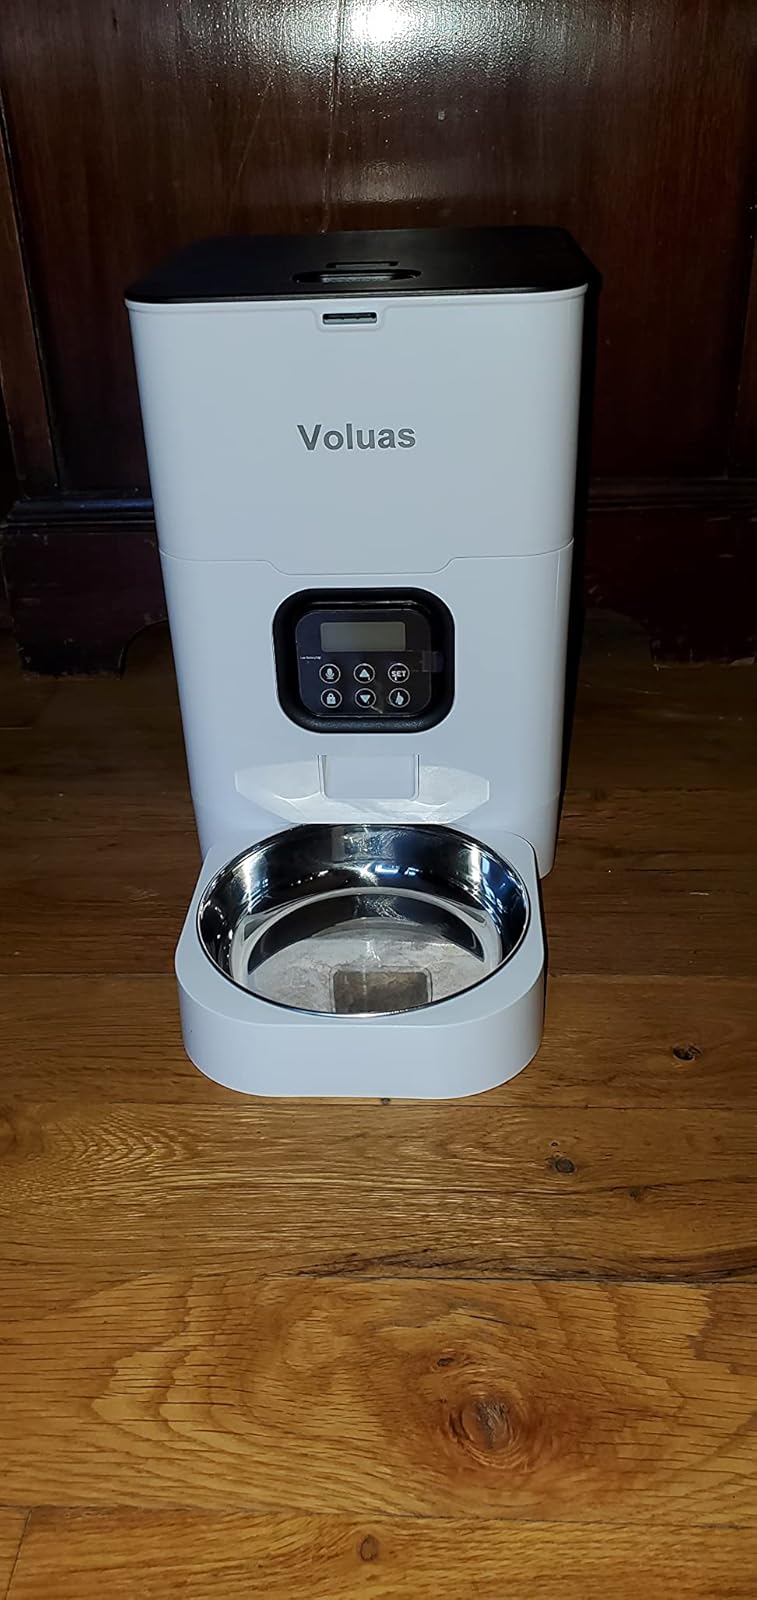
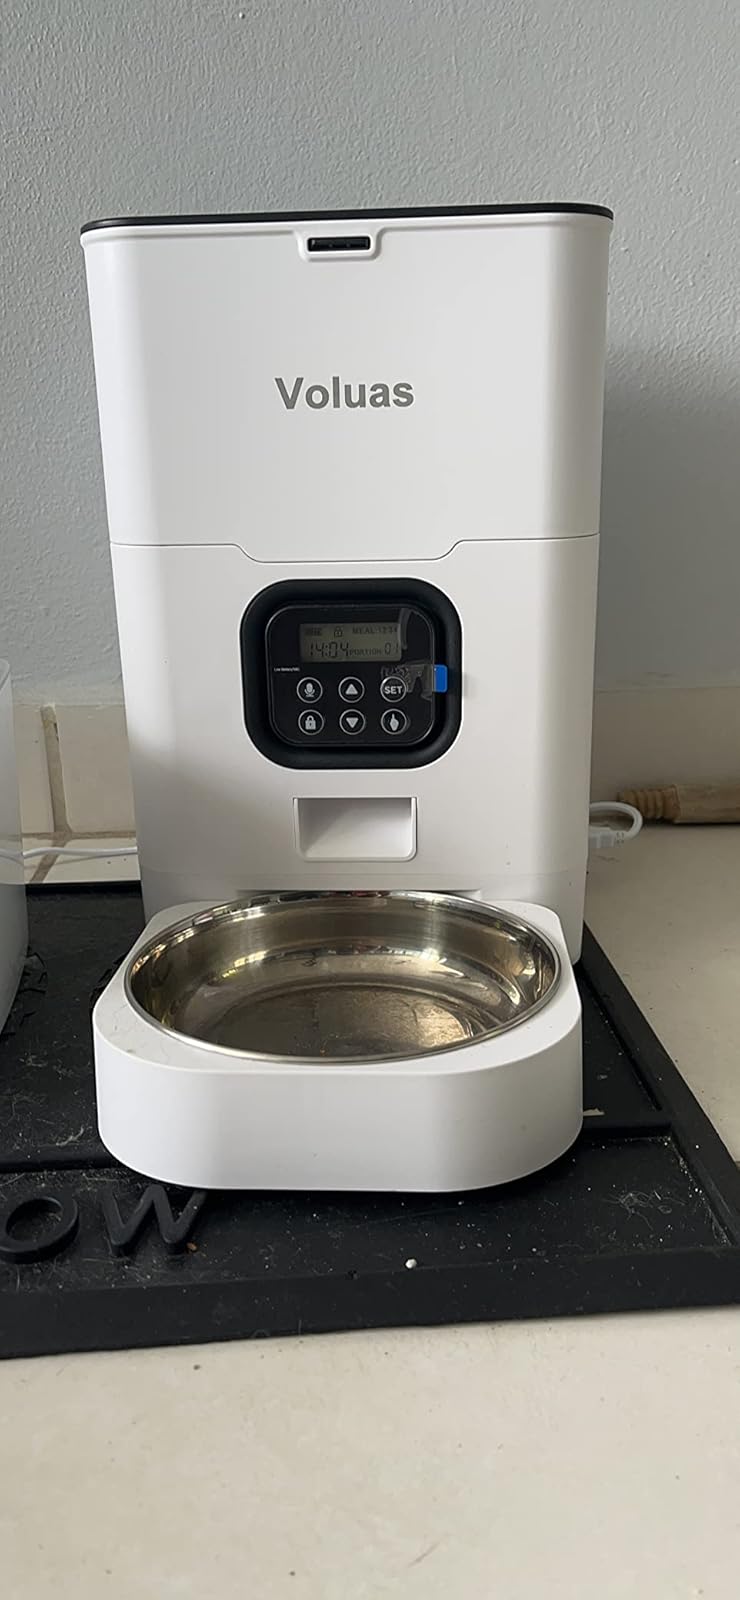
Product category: items_feeder
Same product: yes